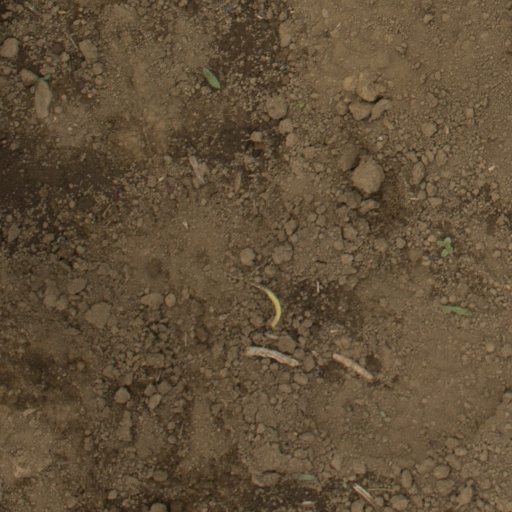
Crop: Jerusalem artichoke